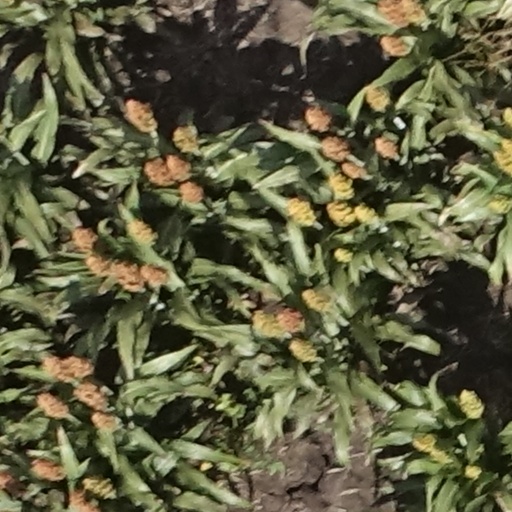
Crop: sorghum